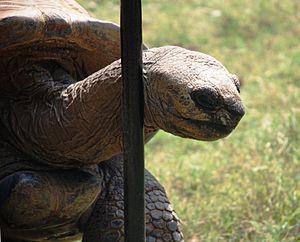
Aldabrachelys gigantea, la Tortue géante des Seychelles est une espèce de tortues terrestres de la famille des Testudinidae.